Wage Rudolf Supratman

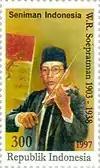
Soepratman in Stamp

Wage Rudolf Soepratman ("Wage Soepratman" in the old orthography, commonly known as W. R. Supratman; 9 March 1903 – 17 August 1938) was an Indonesian journalist and songwriter who wrote both the lyrics and melody of the national anthem of Indonesia, "Indonesia Raya". He is an Indonesian national hero.